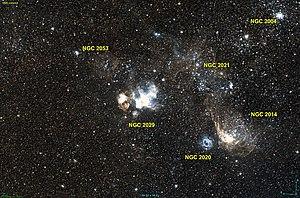
Image créée à l'aide du logiciel Aladin Sky Atlas du Centre de Données astronomiques de Strasbourg et des données de DSS (Digitized Sky Survey).
NGC 2029 est une nébuleuse en émission située dans la constellation de la Dorade. Cette nébuleuse est située dans le Grand Nuage de Magellan. Elle a été découverte par l'astronome australien James Dunlop en 1826.